Royal Rumble (2022)

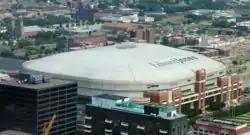
The event was held at The Dome at America's Center in St. Louis, Missouri.

The Royal Rumble is an annual gimmick event produced every January by WWE since 1988. It is one of the promotion's original four pay-per-views (PPV), along with WrestleMania, SummerSlam, and Survivor Series, originally dubbed the "Big Four", and as of August 2021, it is considered one of the "Big Five", along with Money in the Bank. It is named after the Royal Rumble match, a modified battle royal in which the participants enter at timed intervals instead of all beginning in the ring at the same time.